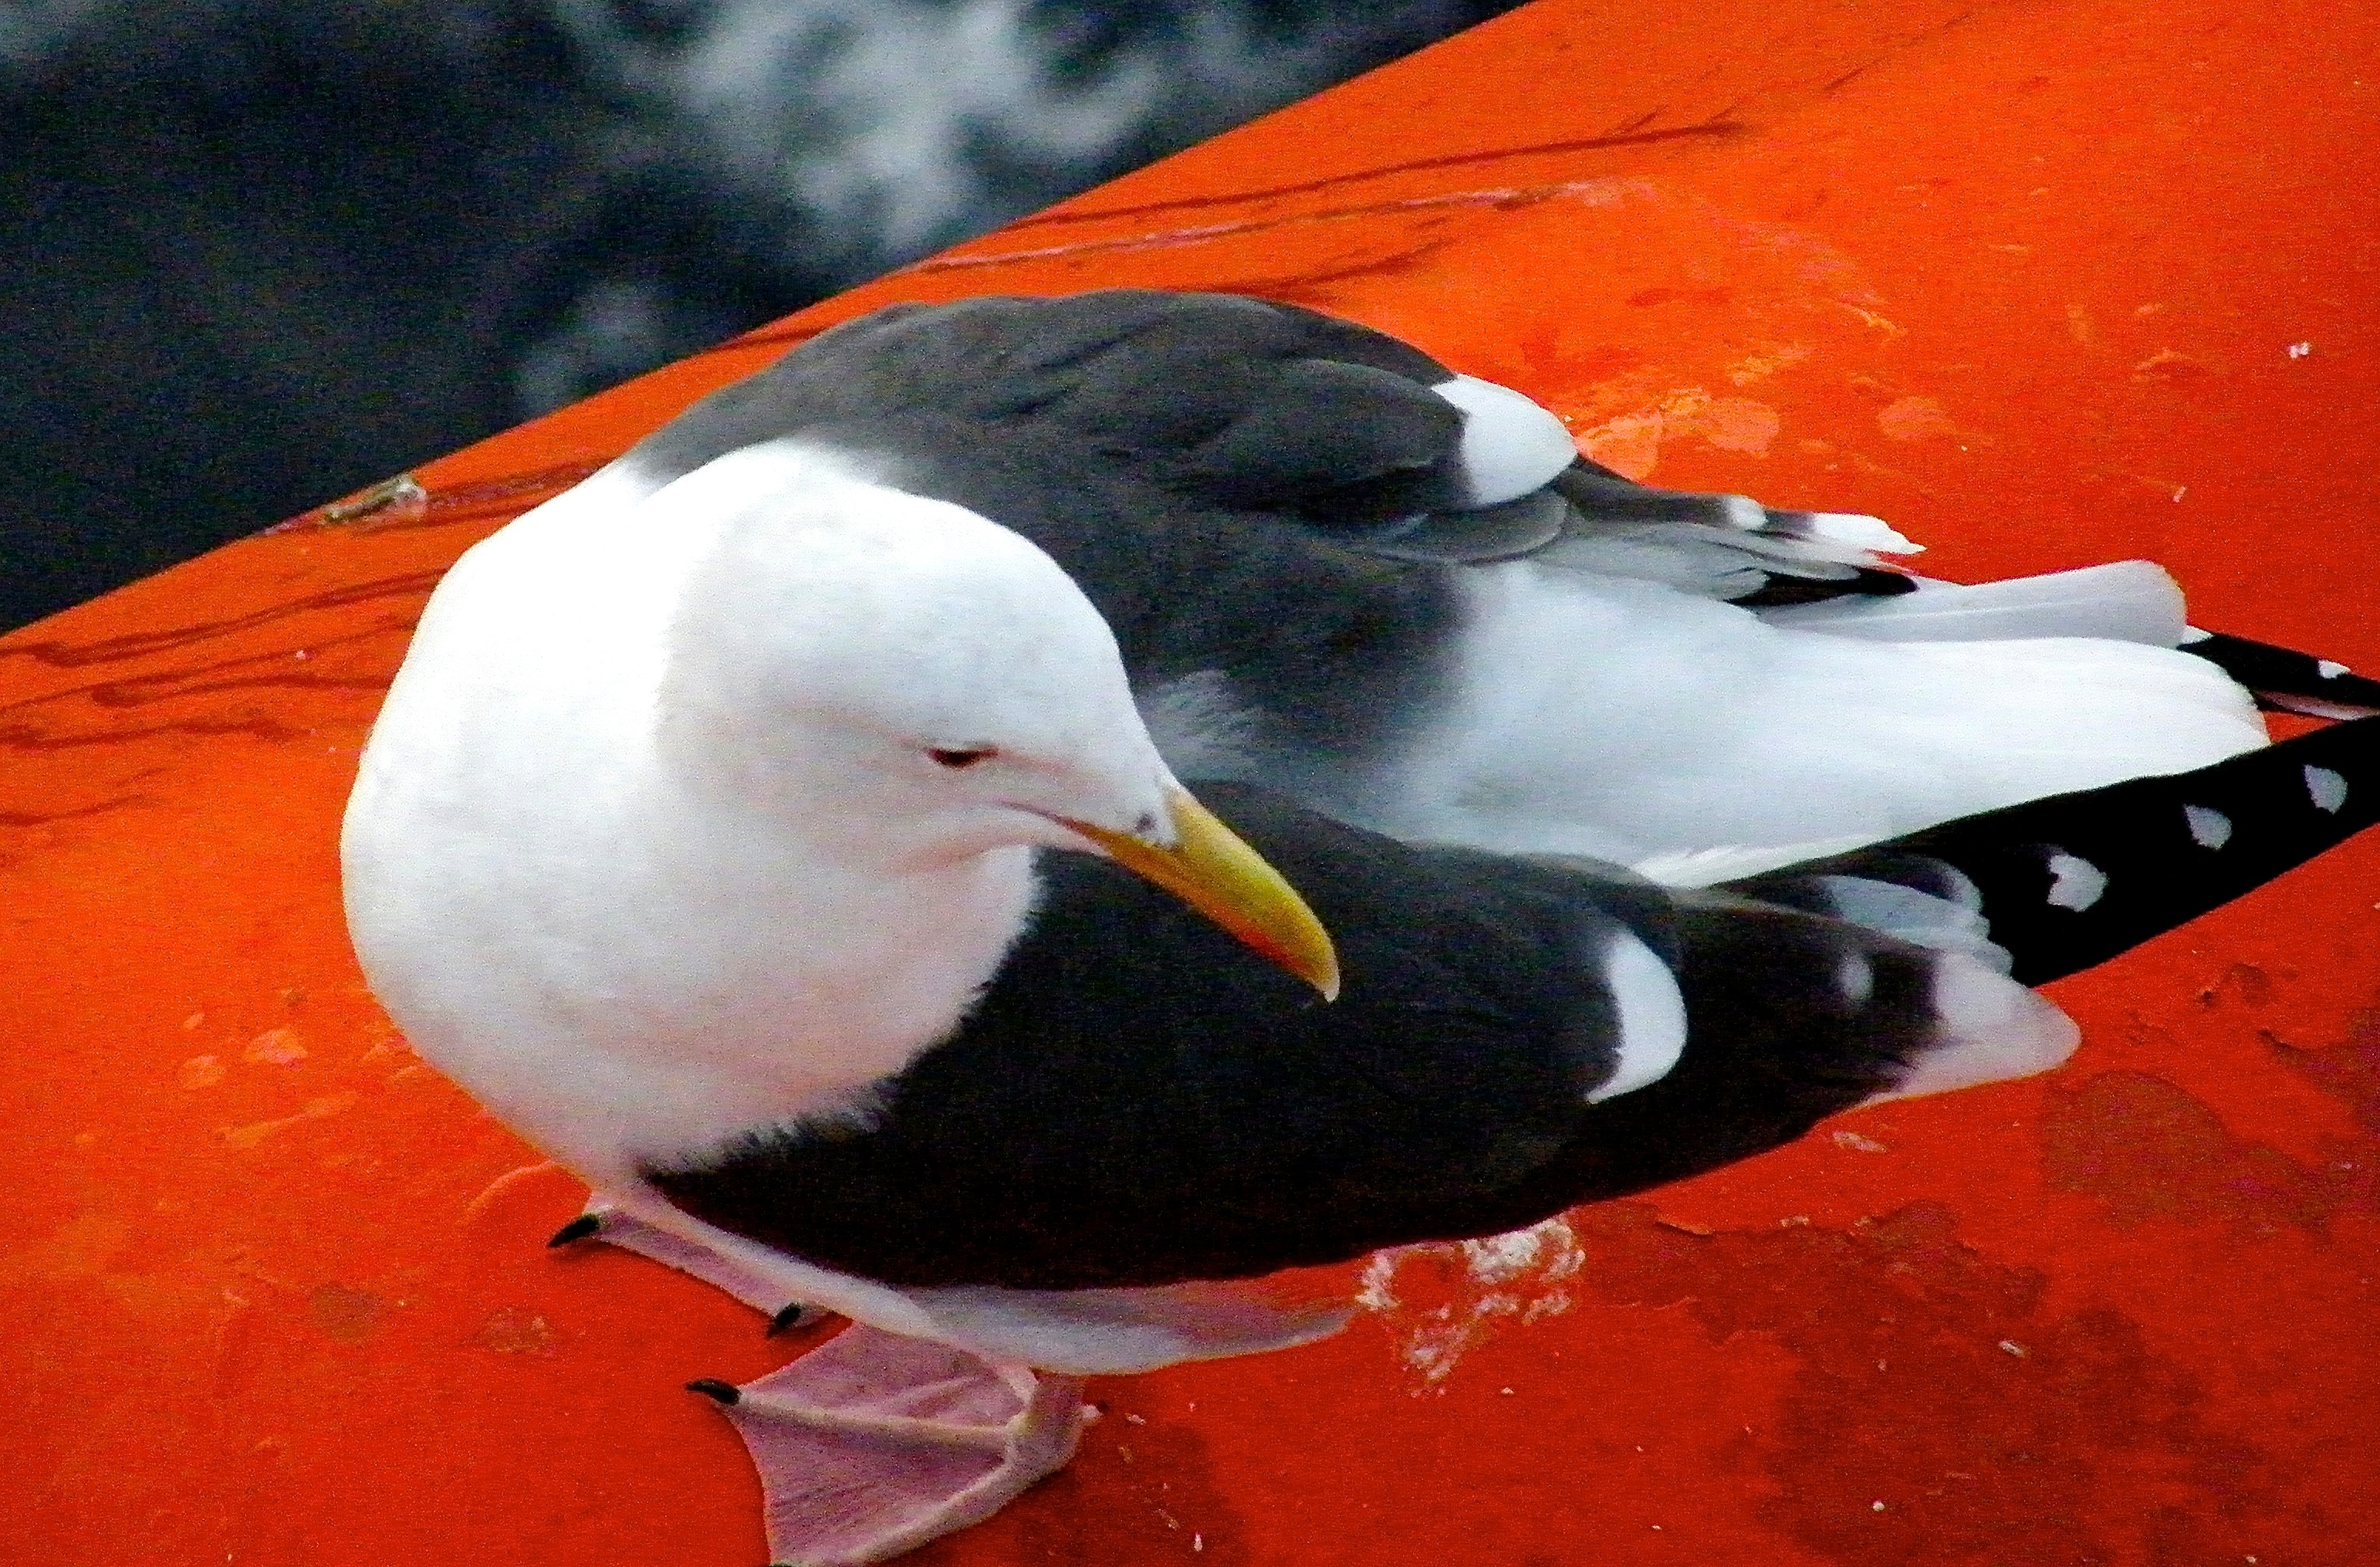
bird, seabird, beak, puffin, vertebrate, charadriiformes